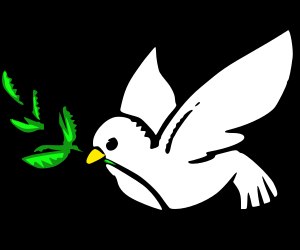
Olivengren
En due med en olivengren
Olivengren er et udtryk som i daglig tale henviser til en indrømmelse eller et fredssymbol.